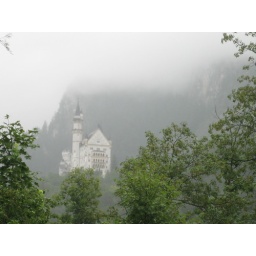
new swan castle in the clouds